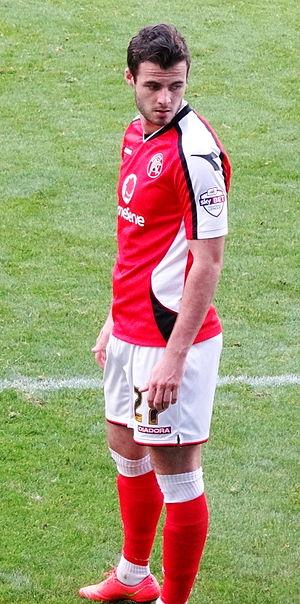
Anthony Forde, né le 16 novembre 1993 à Ballingarry, en Irlande, est un footballeur irlandais évoluant au poste de milieu de terrain avec le club de Oxford United.